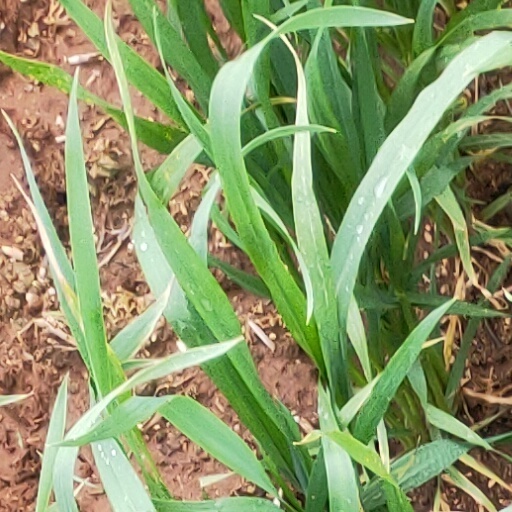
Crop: wheat